Hendrick Fromantiou

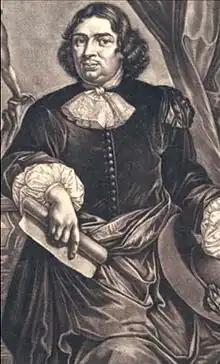
Portrait of de Fromantiou by anonymous

Hendrik de Fromantiou (1633 – after 1693) was a Dutch still life painter.